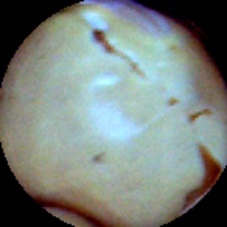
Label: Skin-damaged